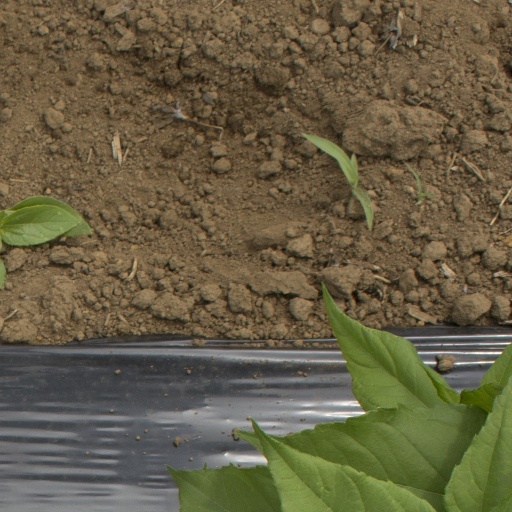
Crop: Jerusalem artichoke